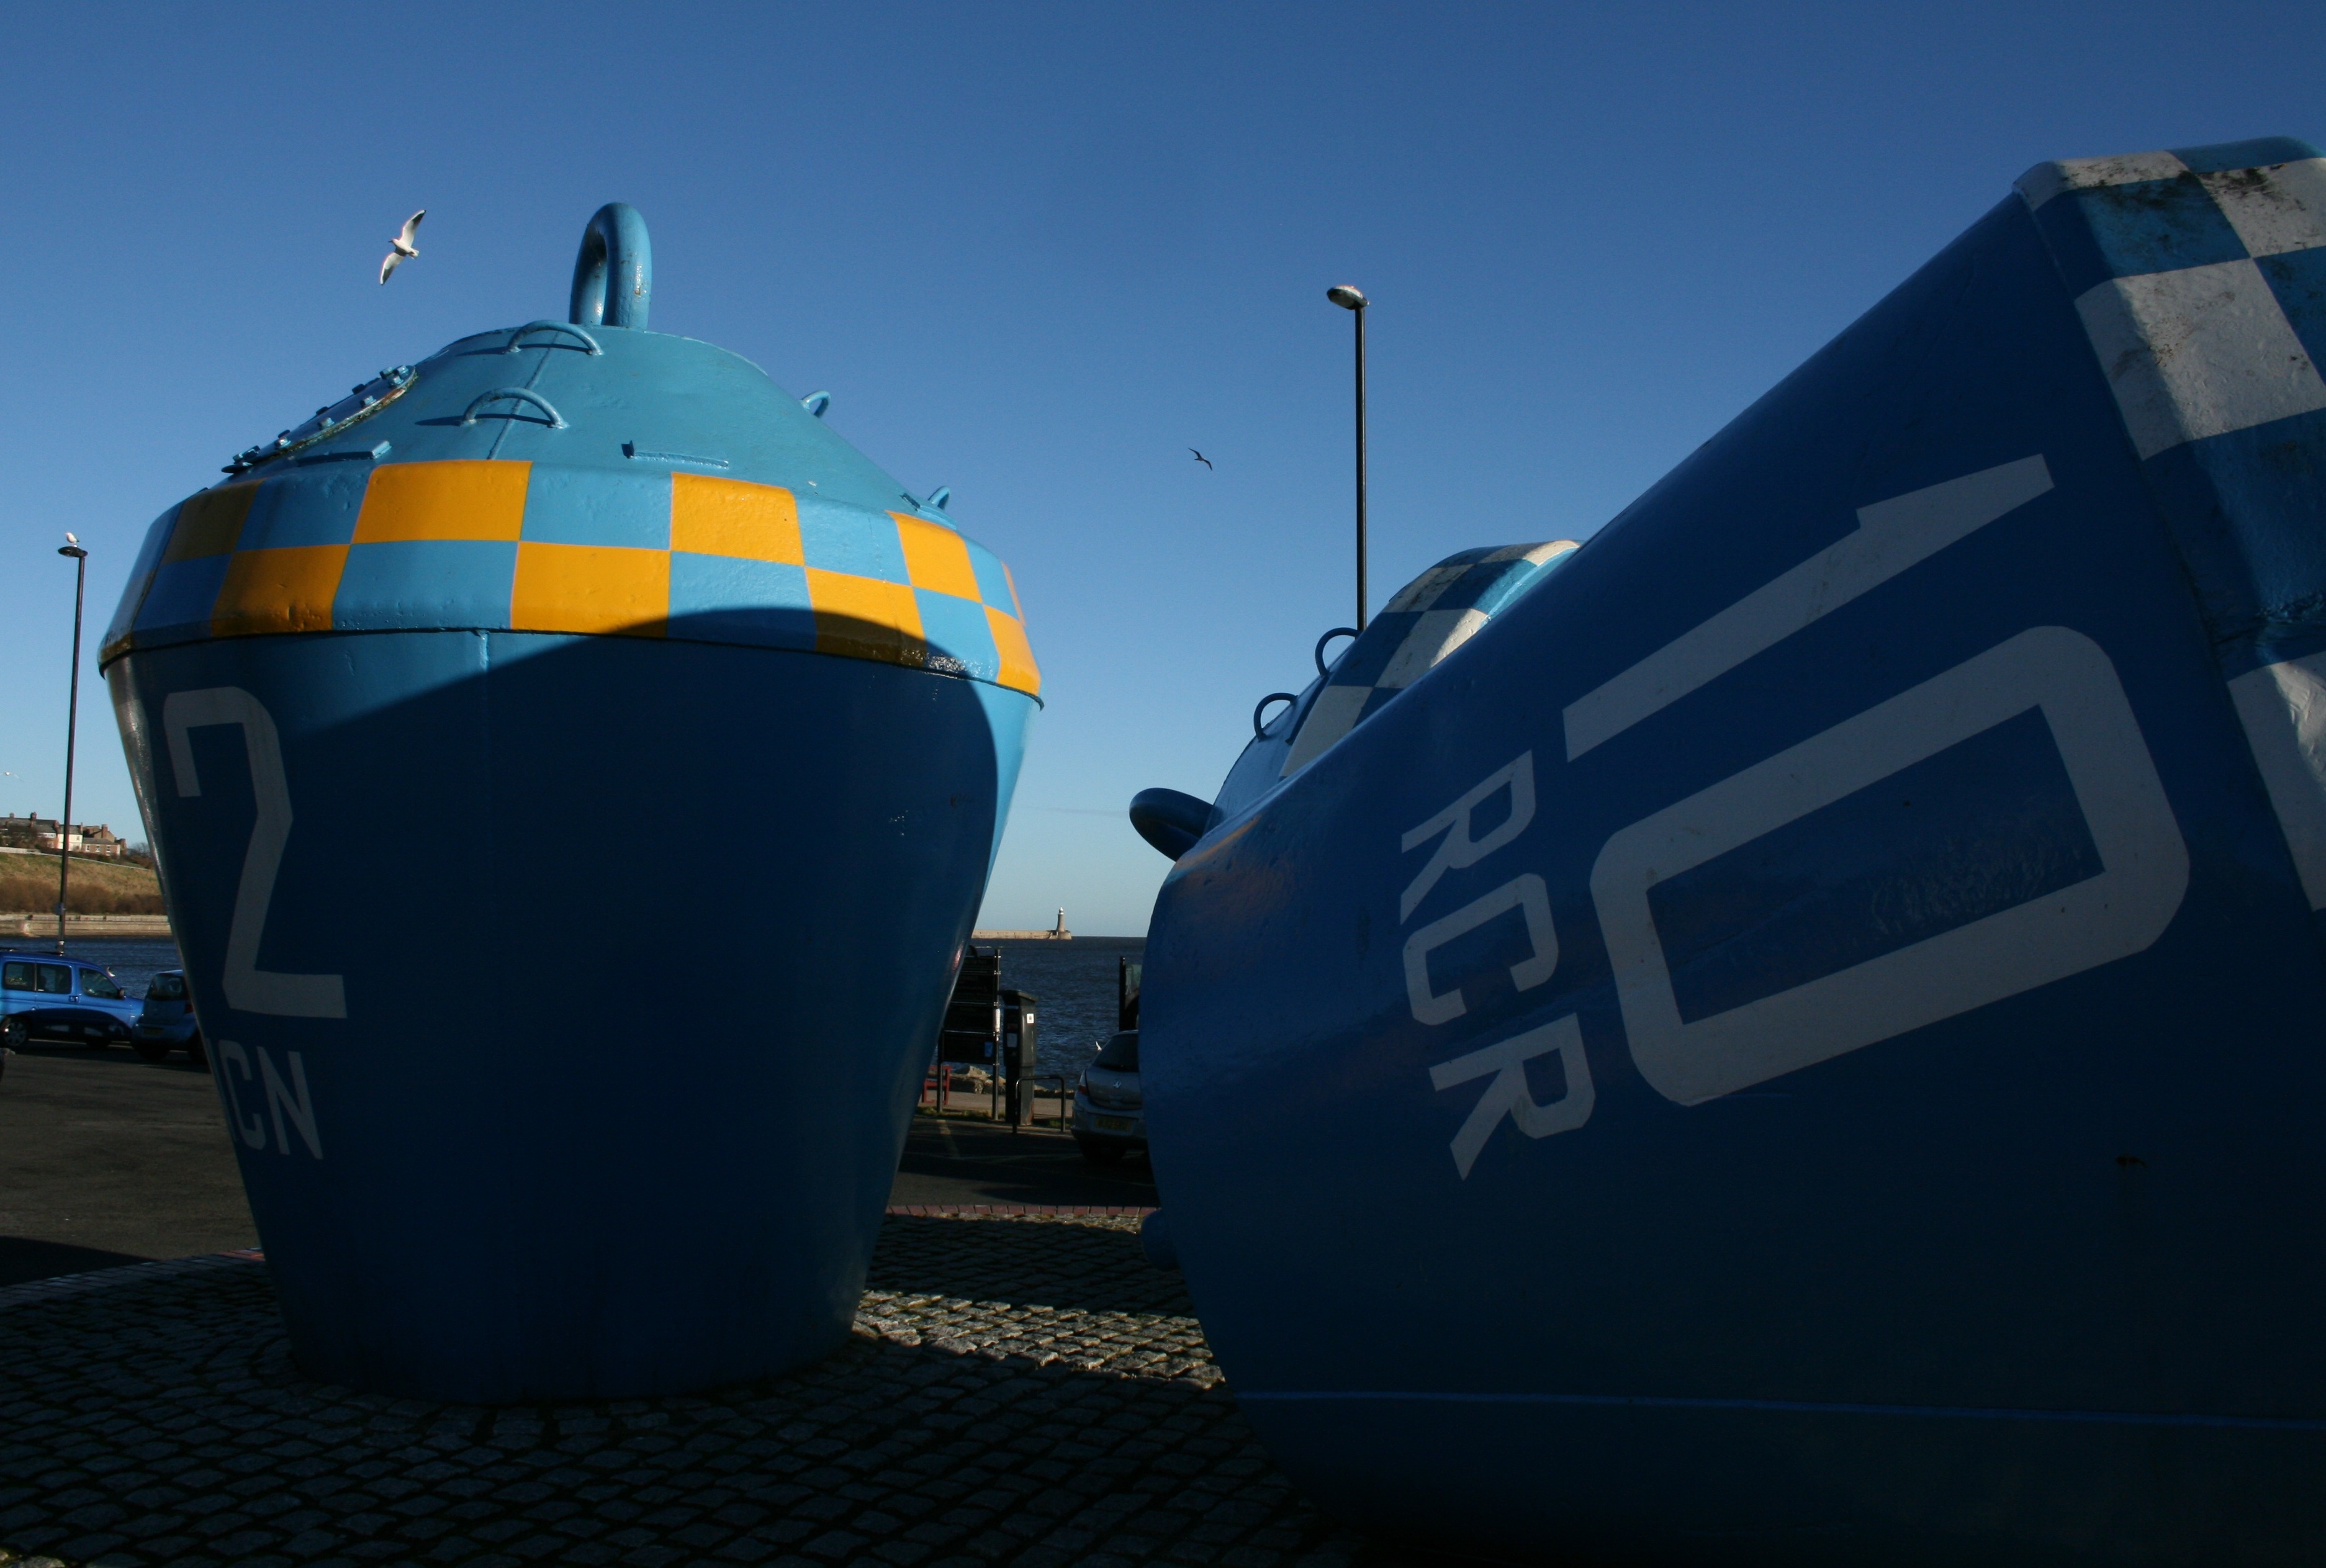
beach, sea, water, ocean, tide, monument, coastline, airplane, aircraft, vehicle, airline, aviation, flight, autumn, blue, buoy, airliner, navy, buoys, air force, atmosphere of earth